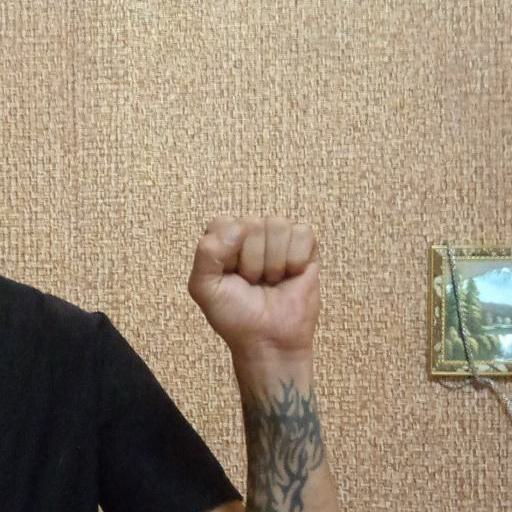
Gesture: fist